COVID-19 pandemic in Wales

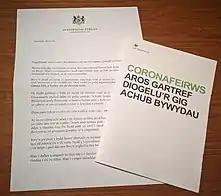
The UK government's letter sent to every household (Welsh language version)

On 16 December, the First Minister announced that after a period of cases rising rather than falling, only two households would be able to form bubbles (instead of the original idea of three) for the Christmas period. He also announced that after the five day relaxation, the whole of Wales would be entering the highest level of restrictions from 28 December and be reviewed every three weeks.